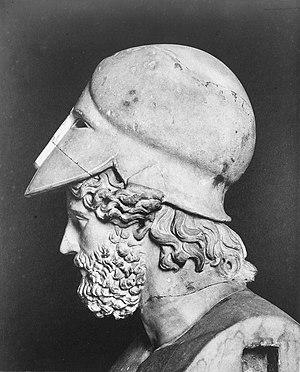
La bataille de Salamine voit l'alliance des cités-États grecques, dirigée par Thémistocle, affronter l'Empire perse, mené par Xerxès Iᵉʳ. Cette bataille navale se déroule en 480 av. J.-C. dans le détroit entre le continent et l'île de Salamine, située dans le golfe Saronique près d'Athènes. La victoire inespérée des Grecs, largement surpassés en nombre, est le point culminant de la seconde invasion perse.
La bataille des Thermopyles, l'un des plus célèbres faits d'armes de l'histoire antique, oppose une alliance des cités grecques à l'Empire achéménide en août ou septembre 480 av. J.-C. L'armée grecque, environ 7 000 hoplites, tente de retenir l'armée perse de Xerxès Iᵉʳ, laquelle compte, selon les estimations modernes, entre 70 000 et 300 000 soldats à l'entrée du défilé des Thermopyles qui commande l'accès à la Grèce centrale, le long de la mer Égée.
Thémistocle est un homme d'État et stratège athénien. Il joua un rôle déterminant dans la victoire grecque lors de la Seconde Guerre médique. Né dans une famille de petits commerçants, son père, Néoclès, du bourg de Phréar, appartenant à la tribu Léontide, n'appartient pas à l'aristocratie ; d'après Phanias de Lesbos, sa mère s'appelle Euterpe, est originaire d'Halicarnasse, et appartient au lignage sacerdotal des Lycomides, noblesse de second ordre.